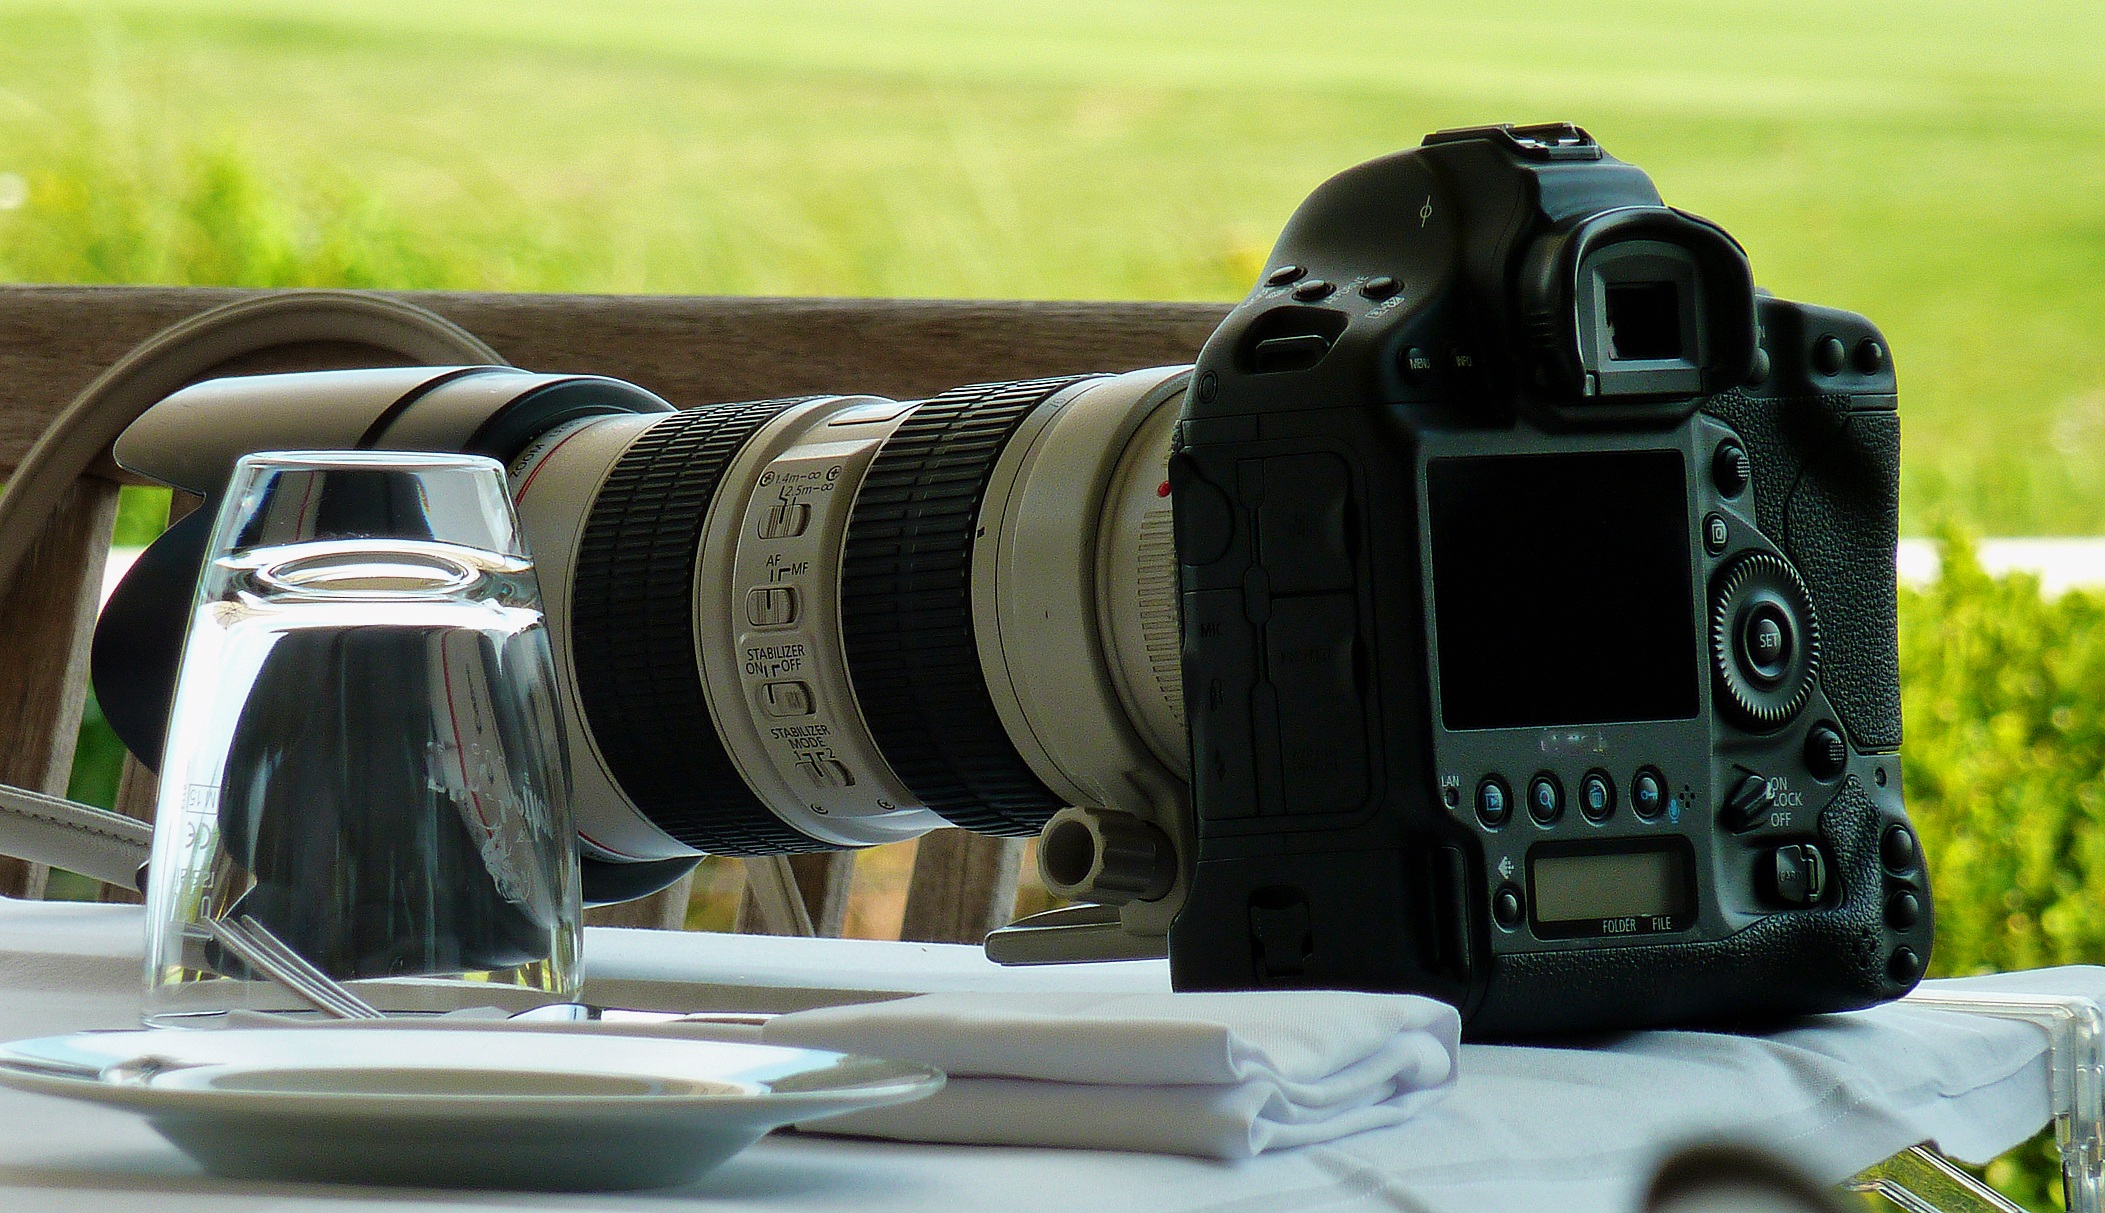
record, woman, camera, photography, photographer, film, photo, military, green, lens, holiday, video camera, reflex camera, video, digital camera, tripod, photograph, shoot, camera lens, take a snapshot, digital slr, single lens reflex camera, cameras optics, make a photo, a photo shoot, filming and photographing, handycam